Towing

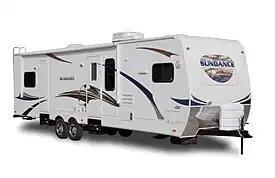
Travel trailers are a familiar type of recreational vehicle

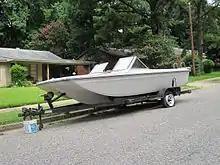
Many powerboats fit on a trailer

Towing is coupling two or more objects together so that they may be pulled by a designated power source or sources. The towing source may be a motorized land vehicle, vessel, animal, or human, and the load being anything that can be pulled. These may be joined by a chain, rope, bar, hitch, three-point, fifth wheel, coupling, drawbar, integrated platform, or other means of keeping the objects together while in motion.